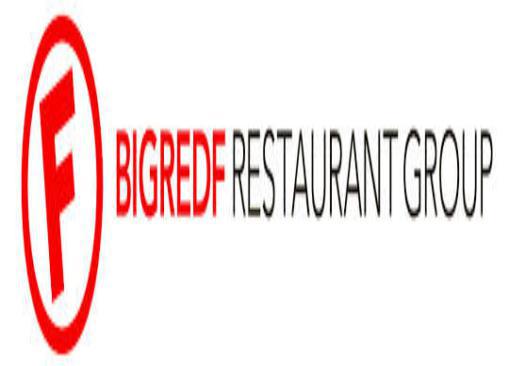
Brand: Big Red
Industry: Others